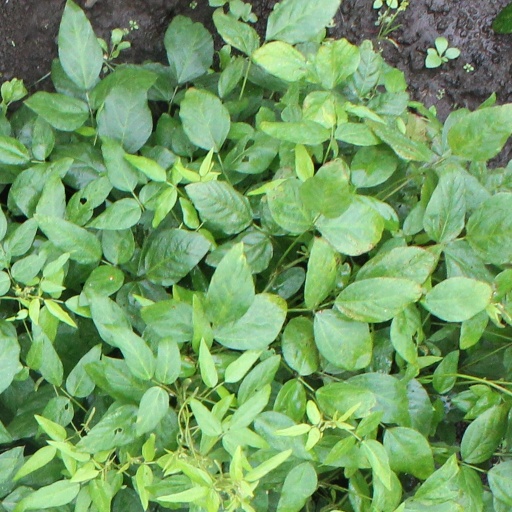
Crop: soybean